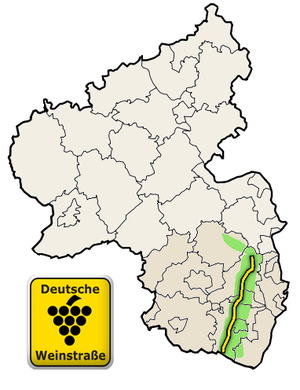
Le Palatinat rhénan est une région de l'ouest de l'Allemagne, occupant plus d'un quart du Land de Rhénanie-Palatinat. Il compte environ 1,4 million d'habitants pour 5 451,13 km².